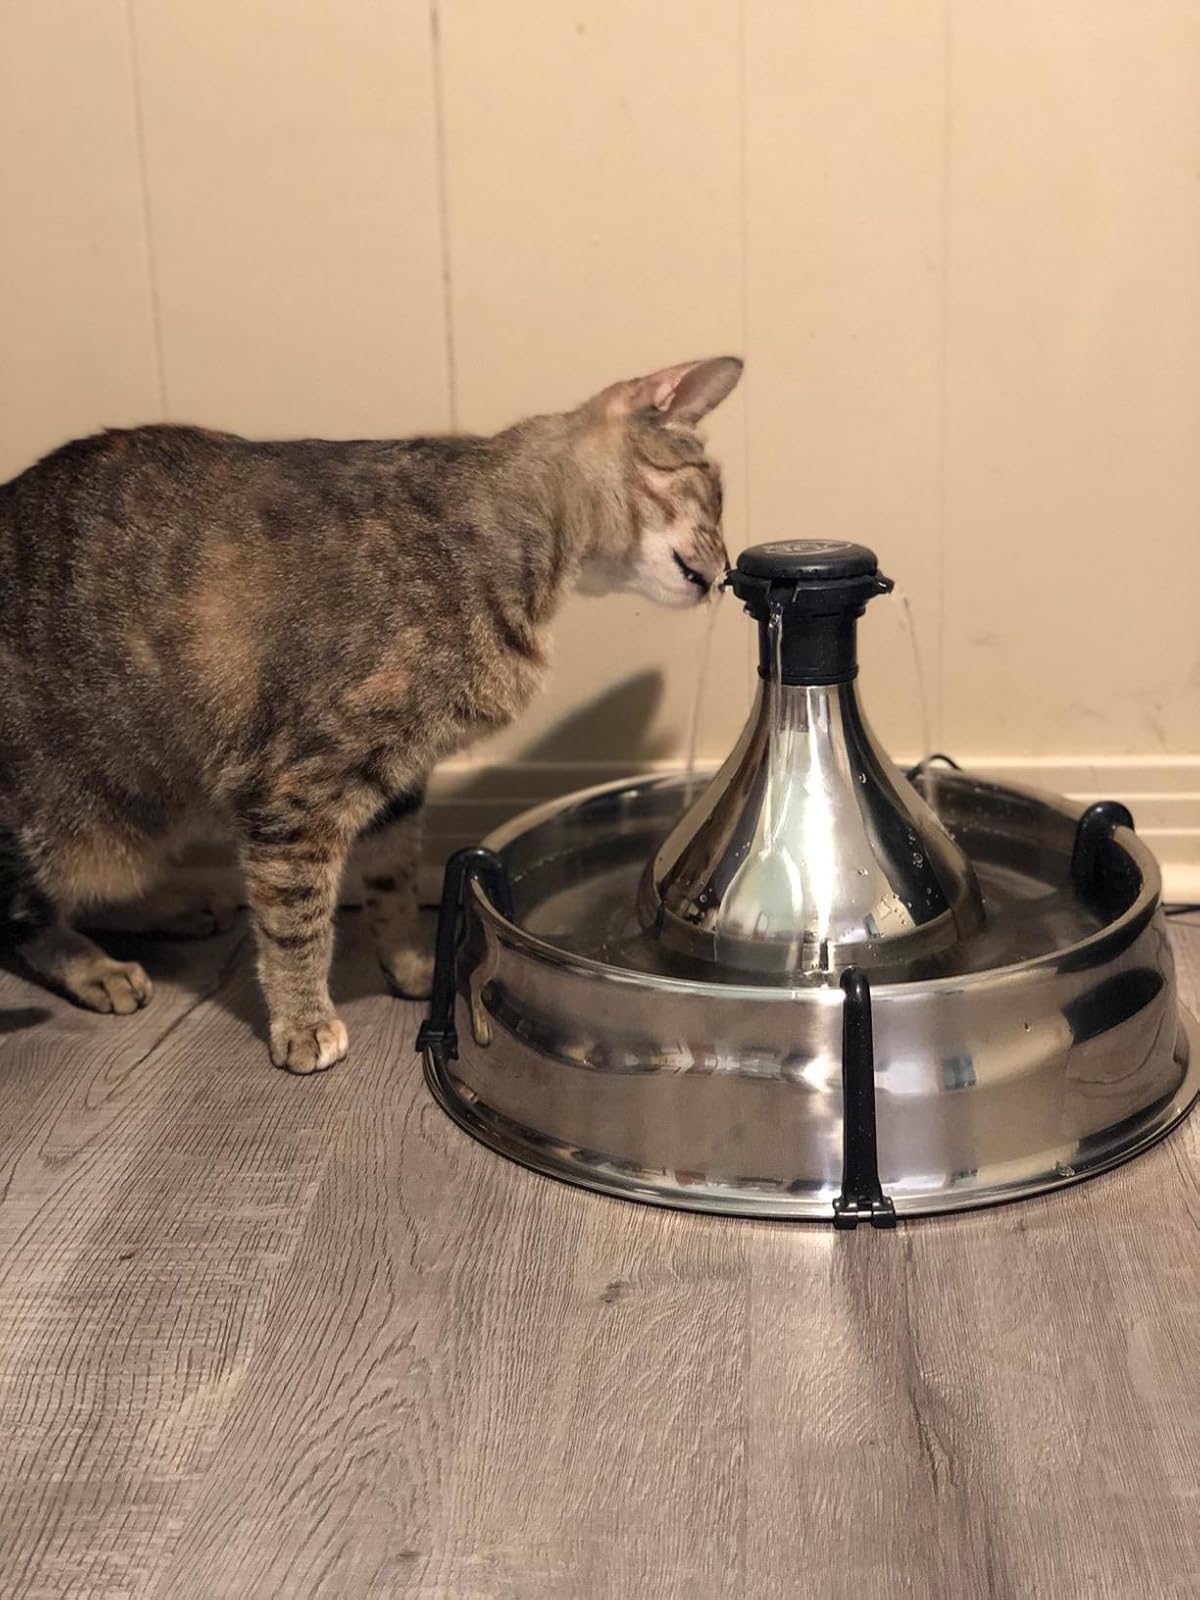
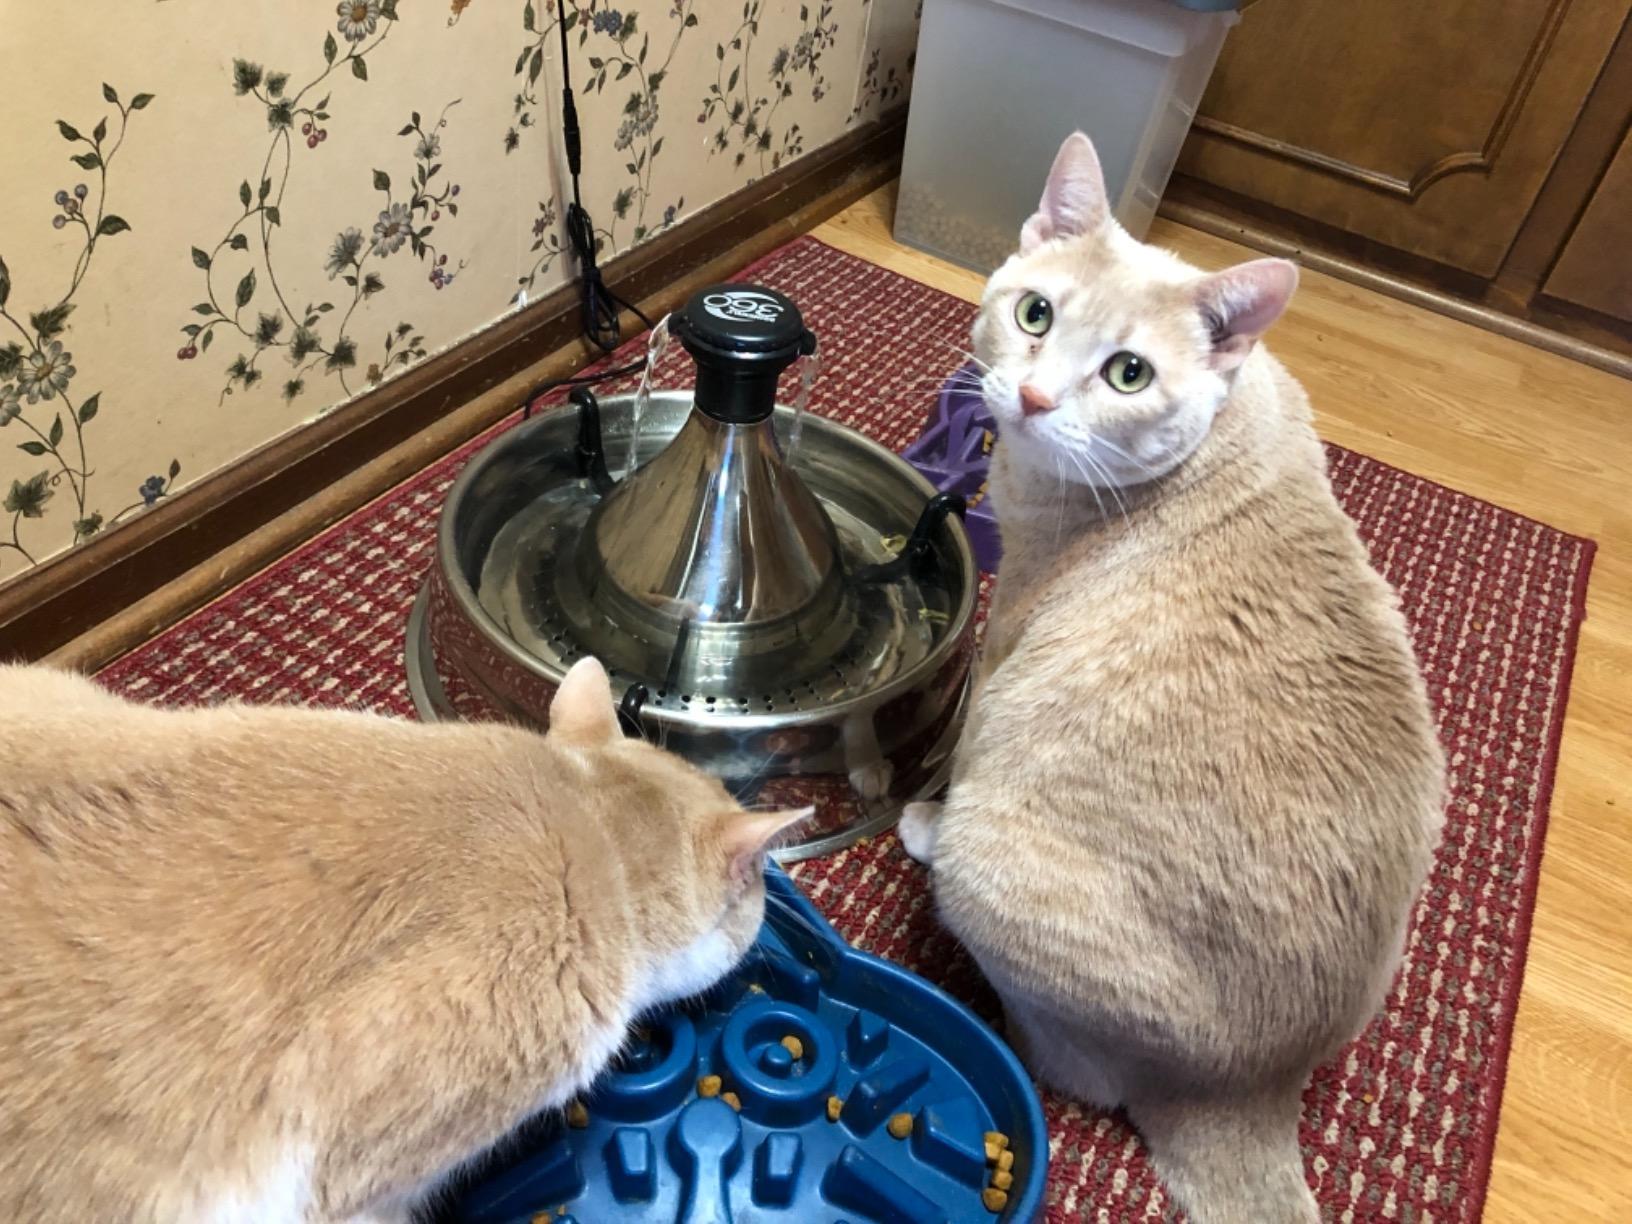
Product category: items_bowl
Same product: yes